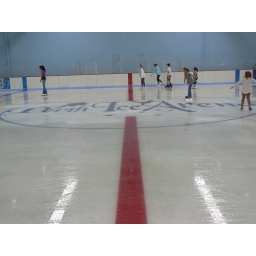
Arena logo with the red and blue lines painted in